St. George Society of Philadelphia

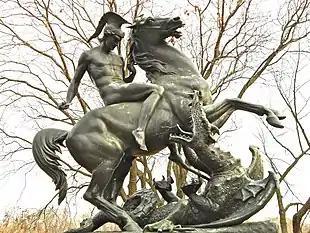
Sculpture of St. George and the Dragon from St. George's Hall, now in Fairmount Park

The seal of the society was described in the act of incorporation as a shield bordered with thirteen stars, on which is depicted Saint George slaying the dragon, with the eye of Providence beaming upon him, and on a wreath above, a young phoenix rising from the flames. The motto on the upper edge was "The Seal of St. George's Society, Philadelphia," around the bottom edge, "I was a stranger, and ye took me in," and over the crest "Add to brotherly love, charity."